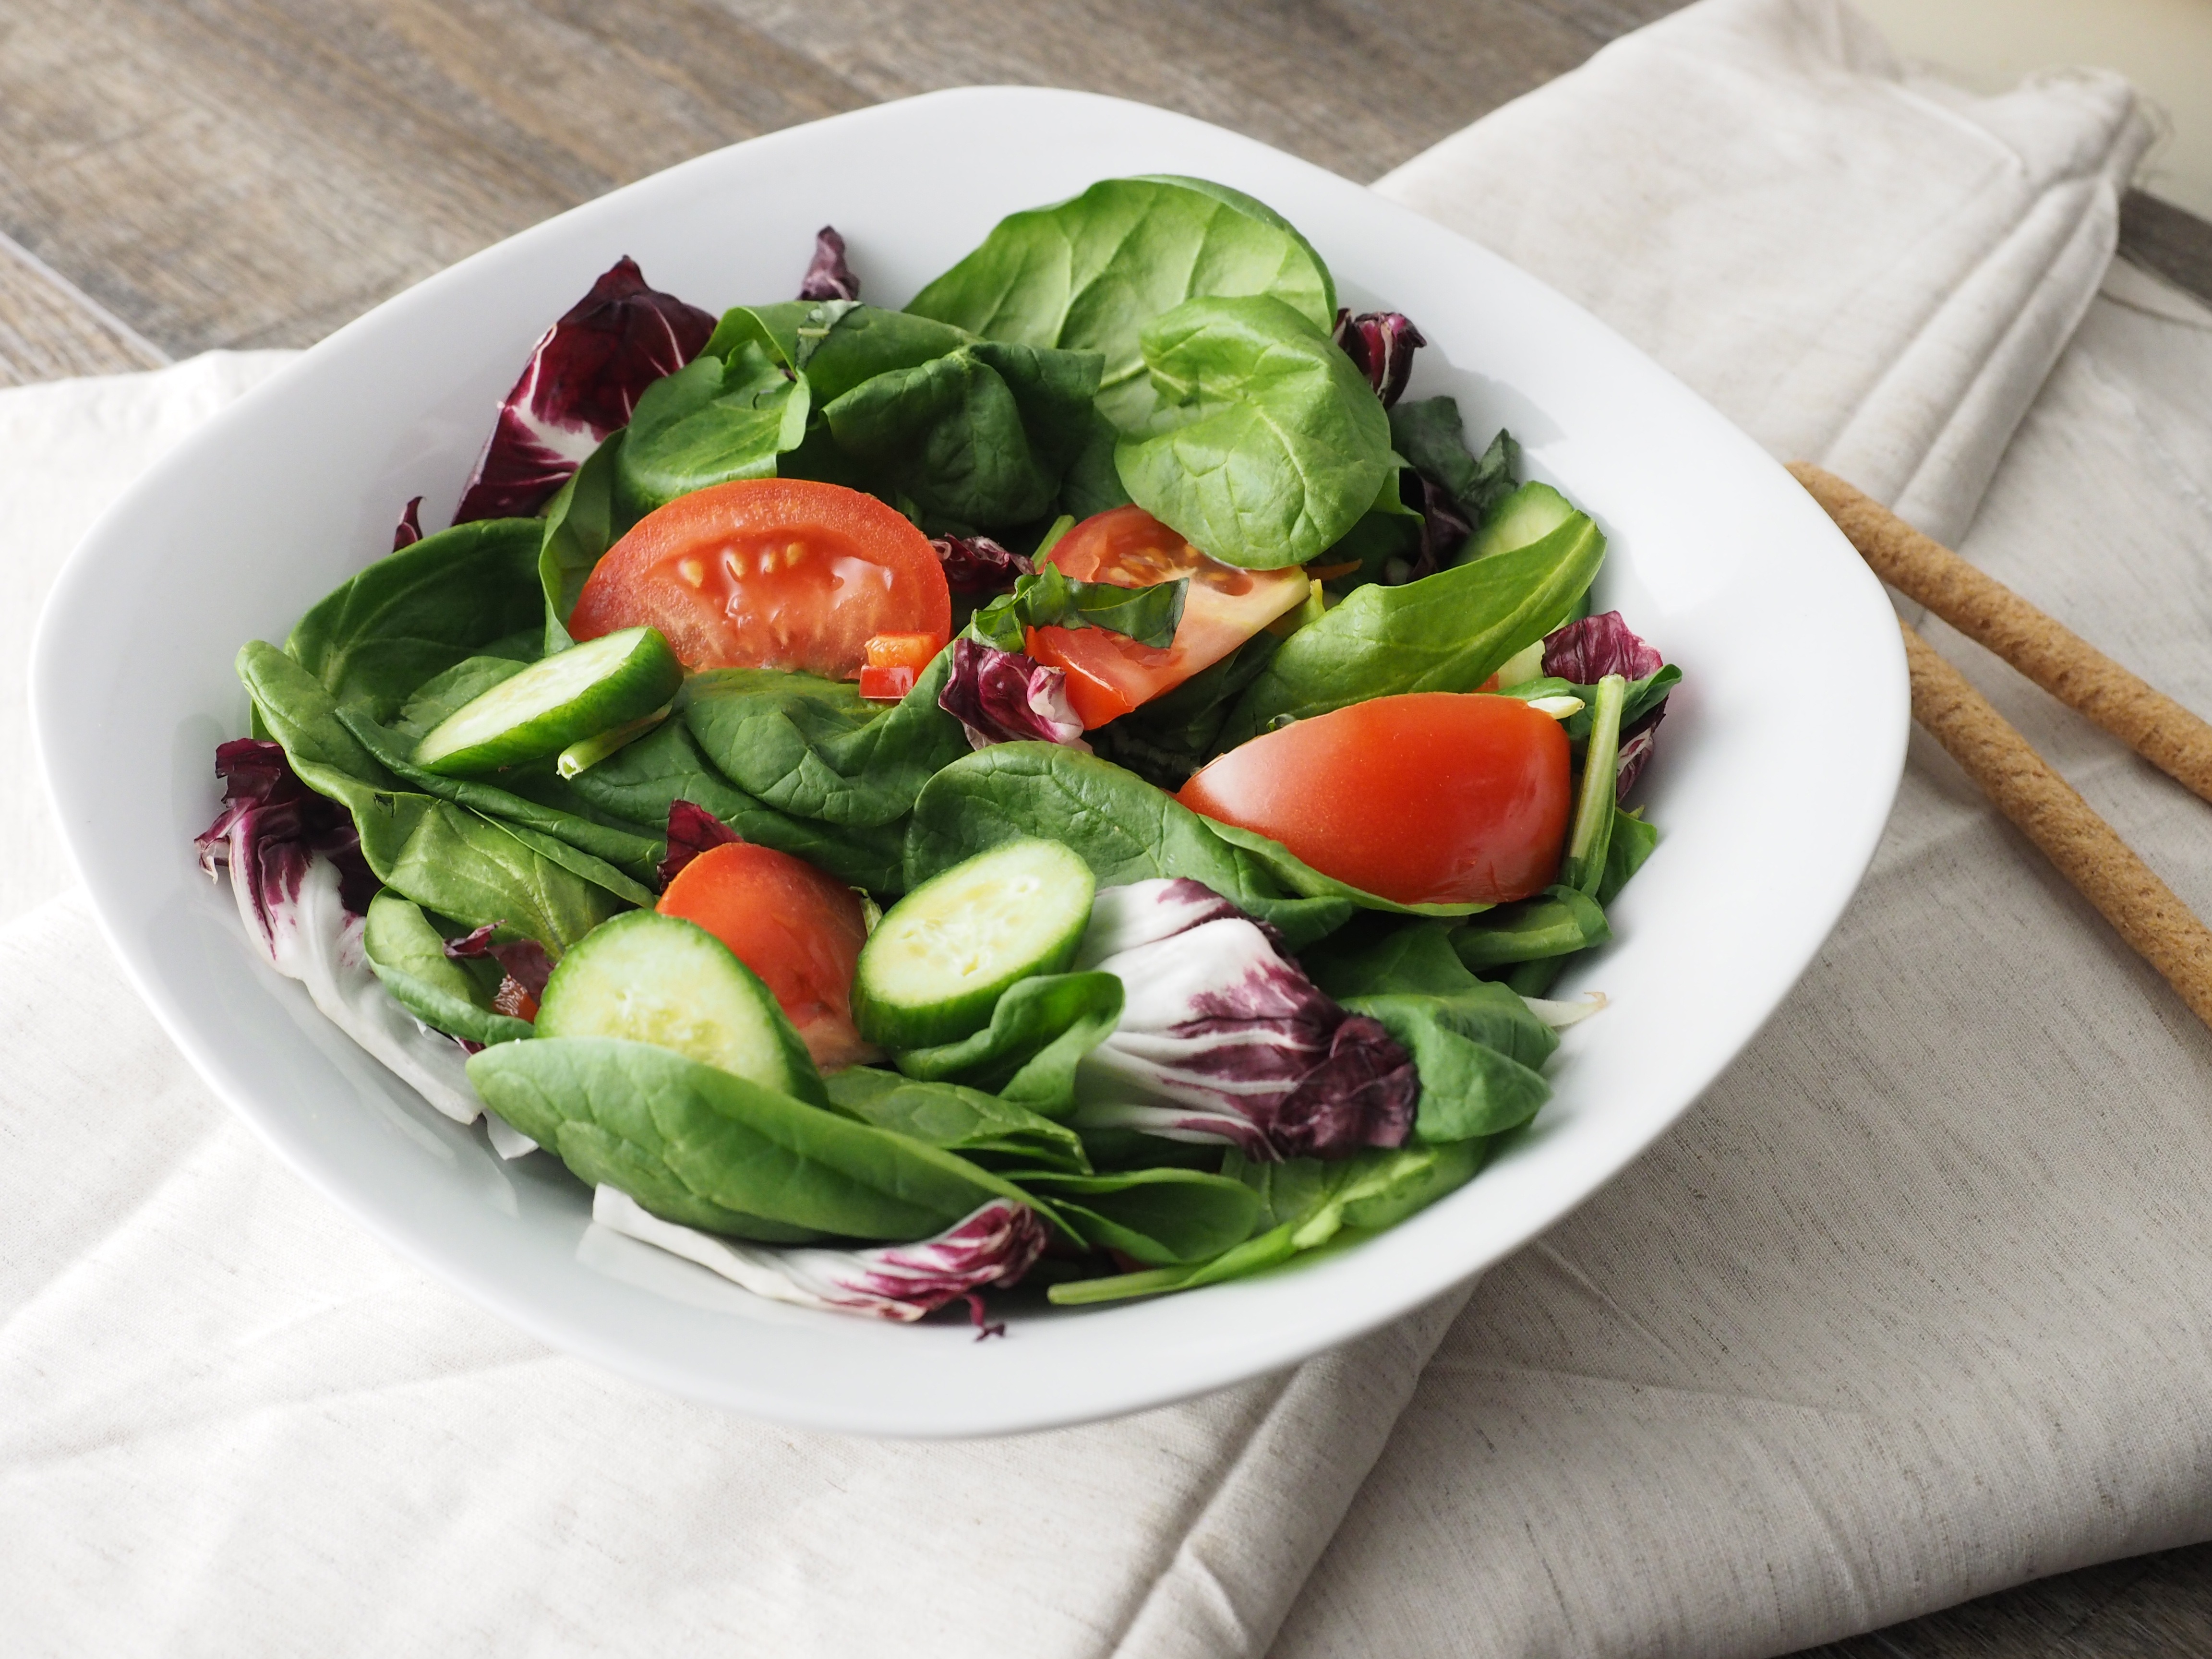
table, nature, plant, fruit, leaf, summer, dish, meal, food, salad, green, red, produce, vegetable, natural, menu, plate, fresh, healthy, eat, lunch, cuisine, delicious, tomato, eating, nutrition, dinner, tasty, vegetarian, diet, healthy food, setting, healthy eating, organic, appetizer, dieting, flowering plant, fresh vegetables, eating healthy, healthy diet, health food, healthy meal, weight loss, plate of food, caprese salad, leaf vegetable, spinach salad